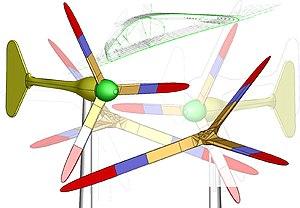
L'énergie éolienne est l'énergie du vent, dont la force motrice est utilisée dans le déplacement de voiliers et autres véhicules ou transformée au moyen d'un dispositif aérogénérateur, comme une éolienne ou un moulin à vent, en une énergie diversement utilisable. L'énergie éolienne est une énergie renouvelable.